LNWR 380 Class

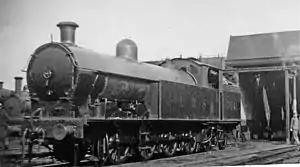
No. 7941 at Swansea Paxton Street depot in 1946

The LNWR 380 Class was a class of 0-8-4T steam tank locomotives designed by H. P. M. Beames. Although designed under the LNWR regime they appeared as LMS locomotives after the 1923 grouping. They were essentially an extended version of the 1185 Class 0-8-2T with a longer bunker, and were also related to the 0-8-0 freight engines. Their main area of work was to be in South Wales.